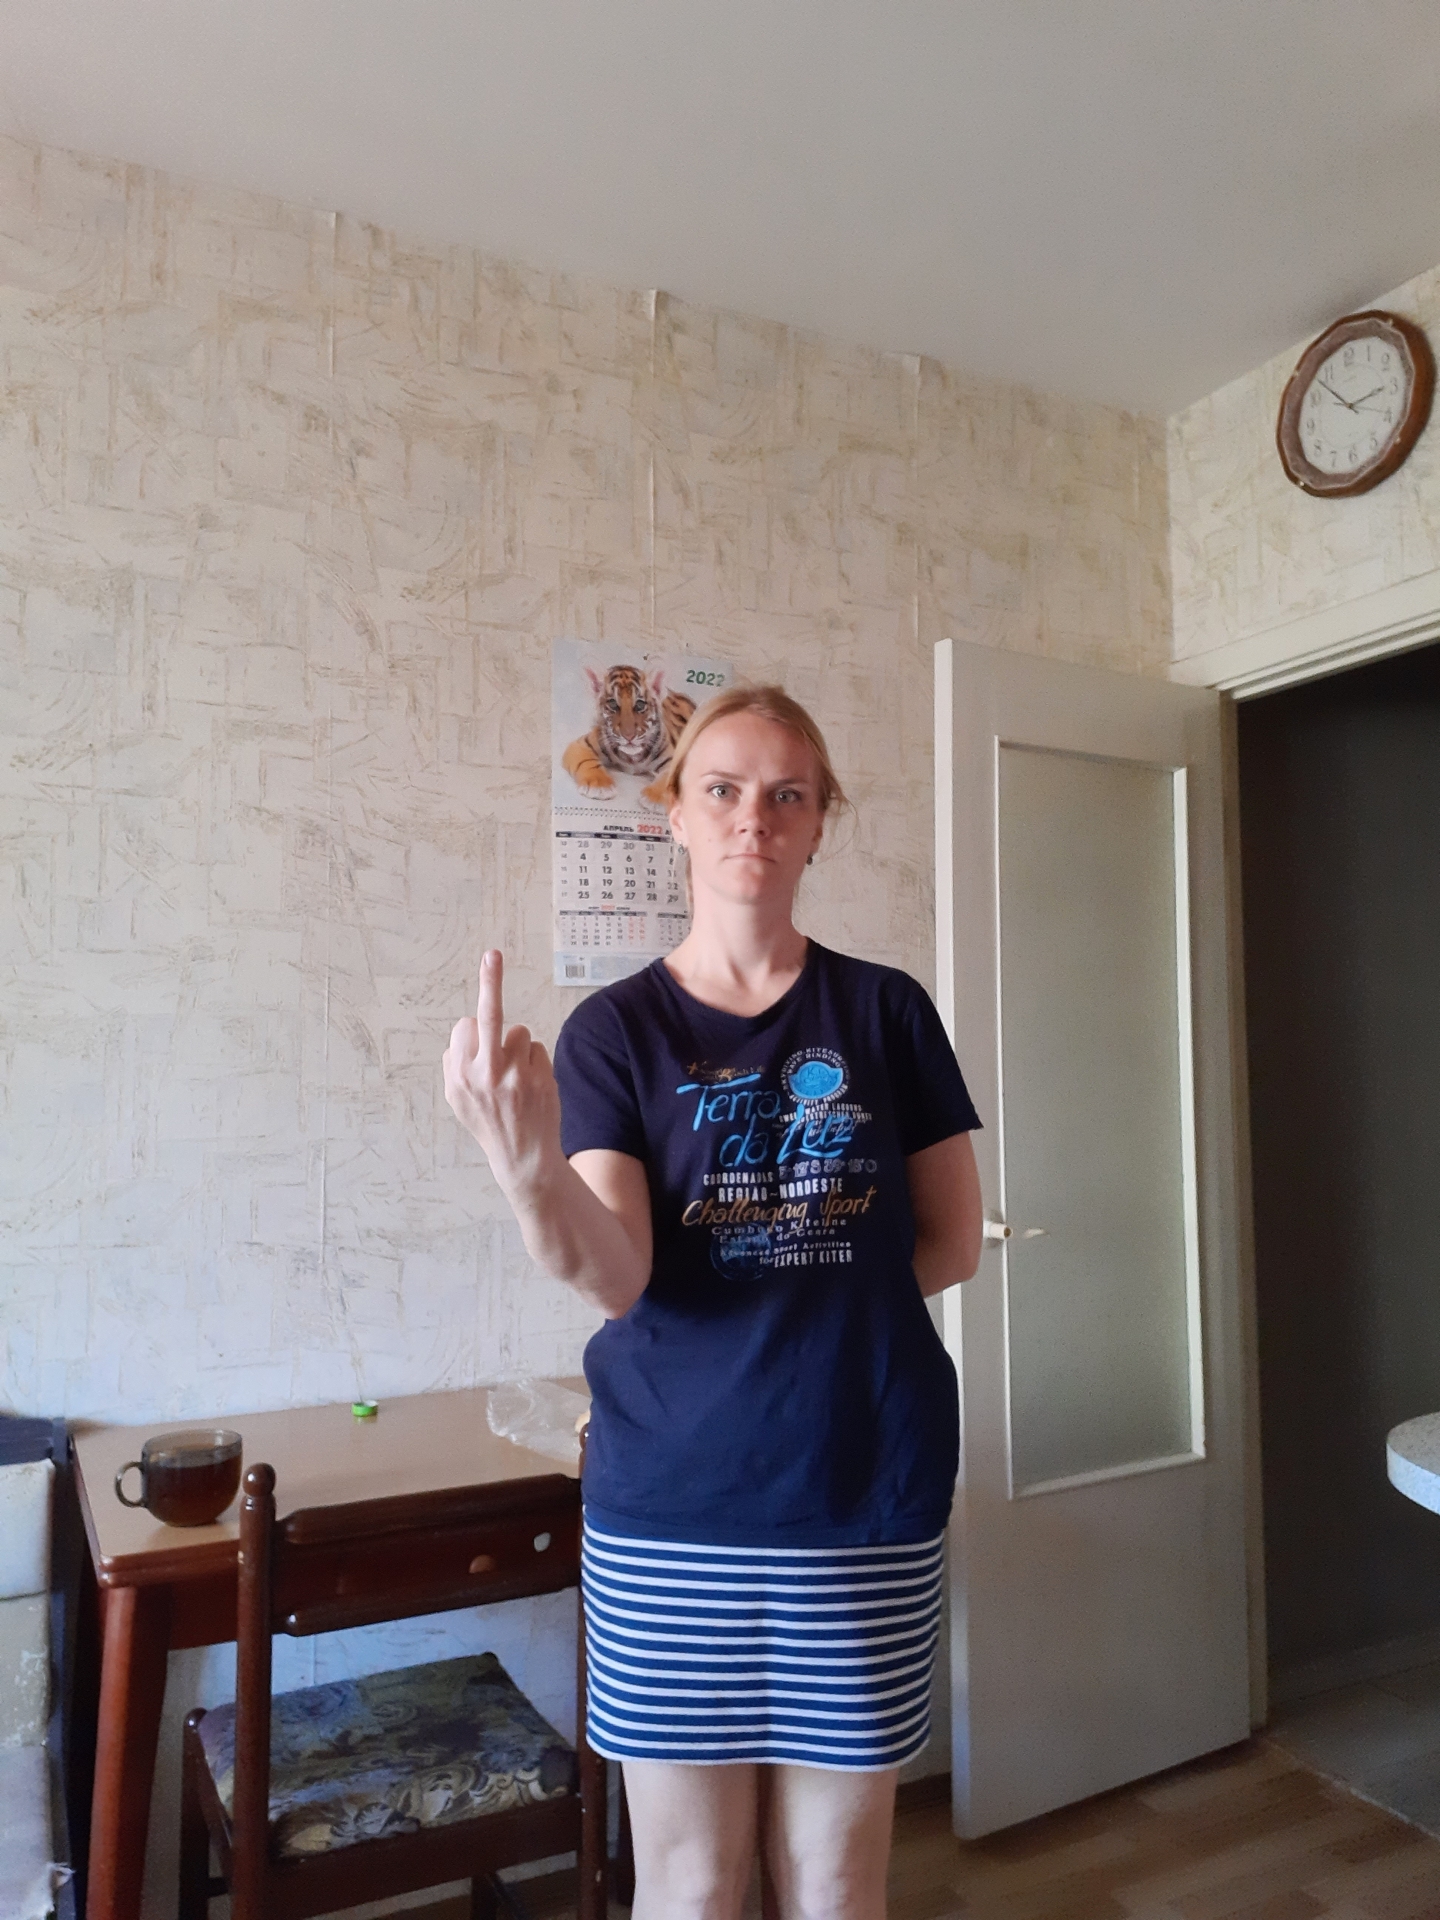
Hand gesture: middle_finger